Alaşehir

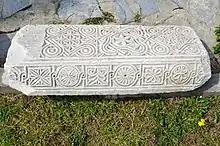
St. Jean Church, carved stone slab lying on the floor in Alaşehir

Although several ancient cities bore the name of Philadelphia, it is generally agreed to be the one listed among the seven churches written to by John in the Book of Revelation. Philadelphia is listed as the sixth church of the seven. A letter specifically addressed to the Philadelphian church is recorded in